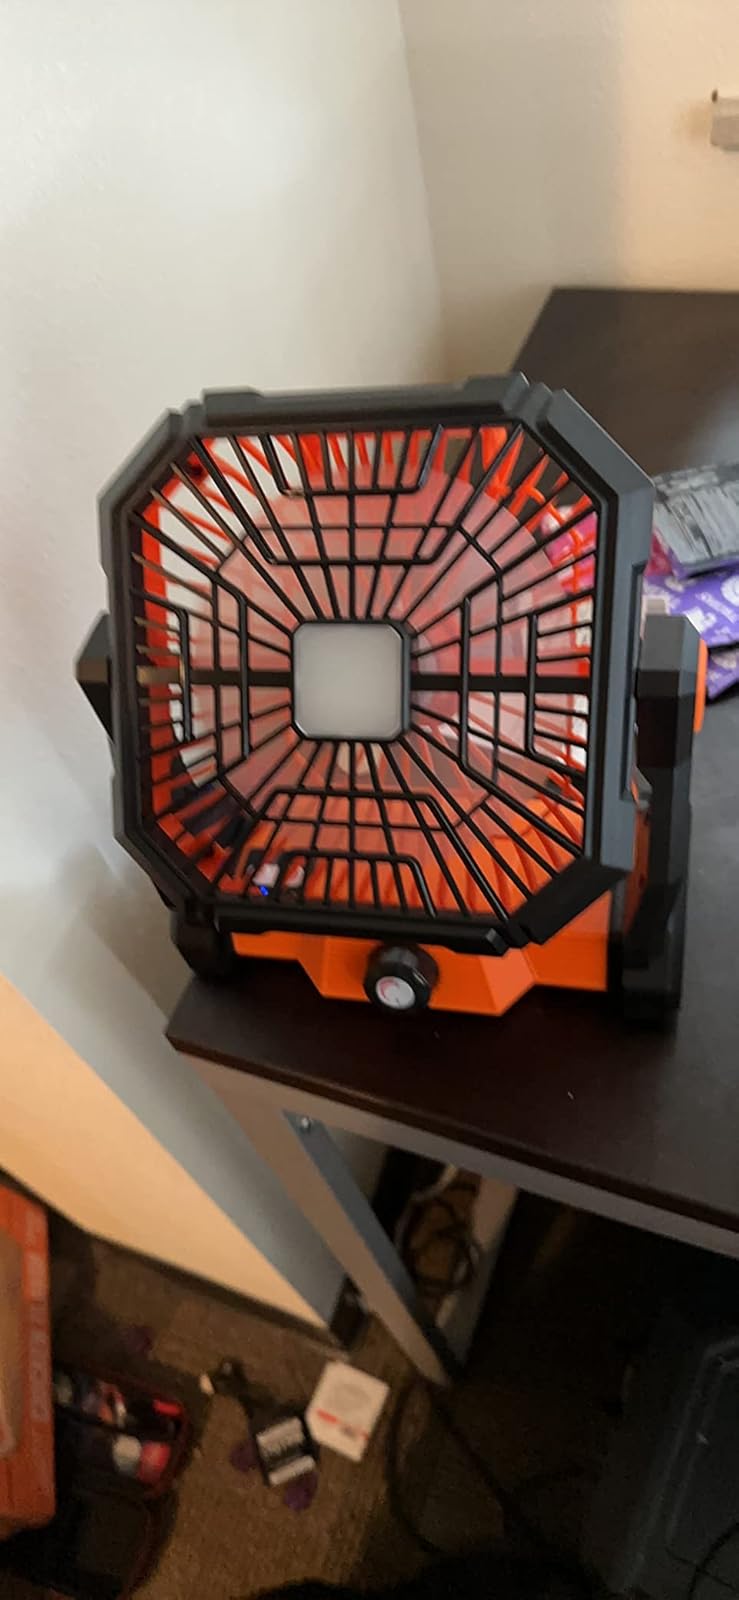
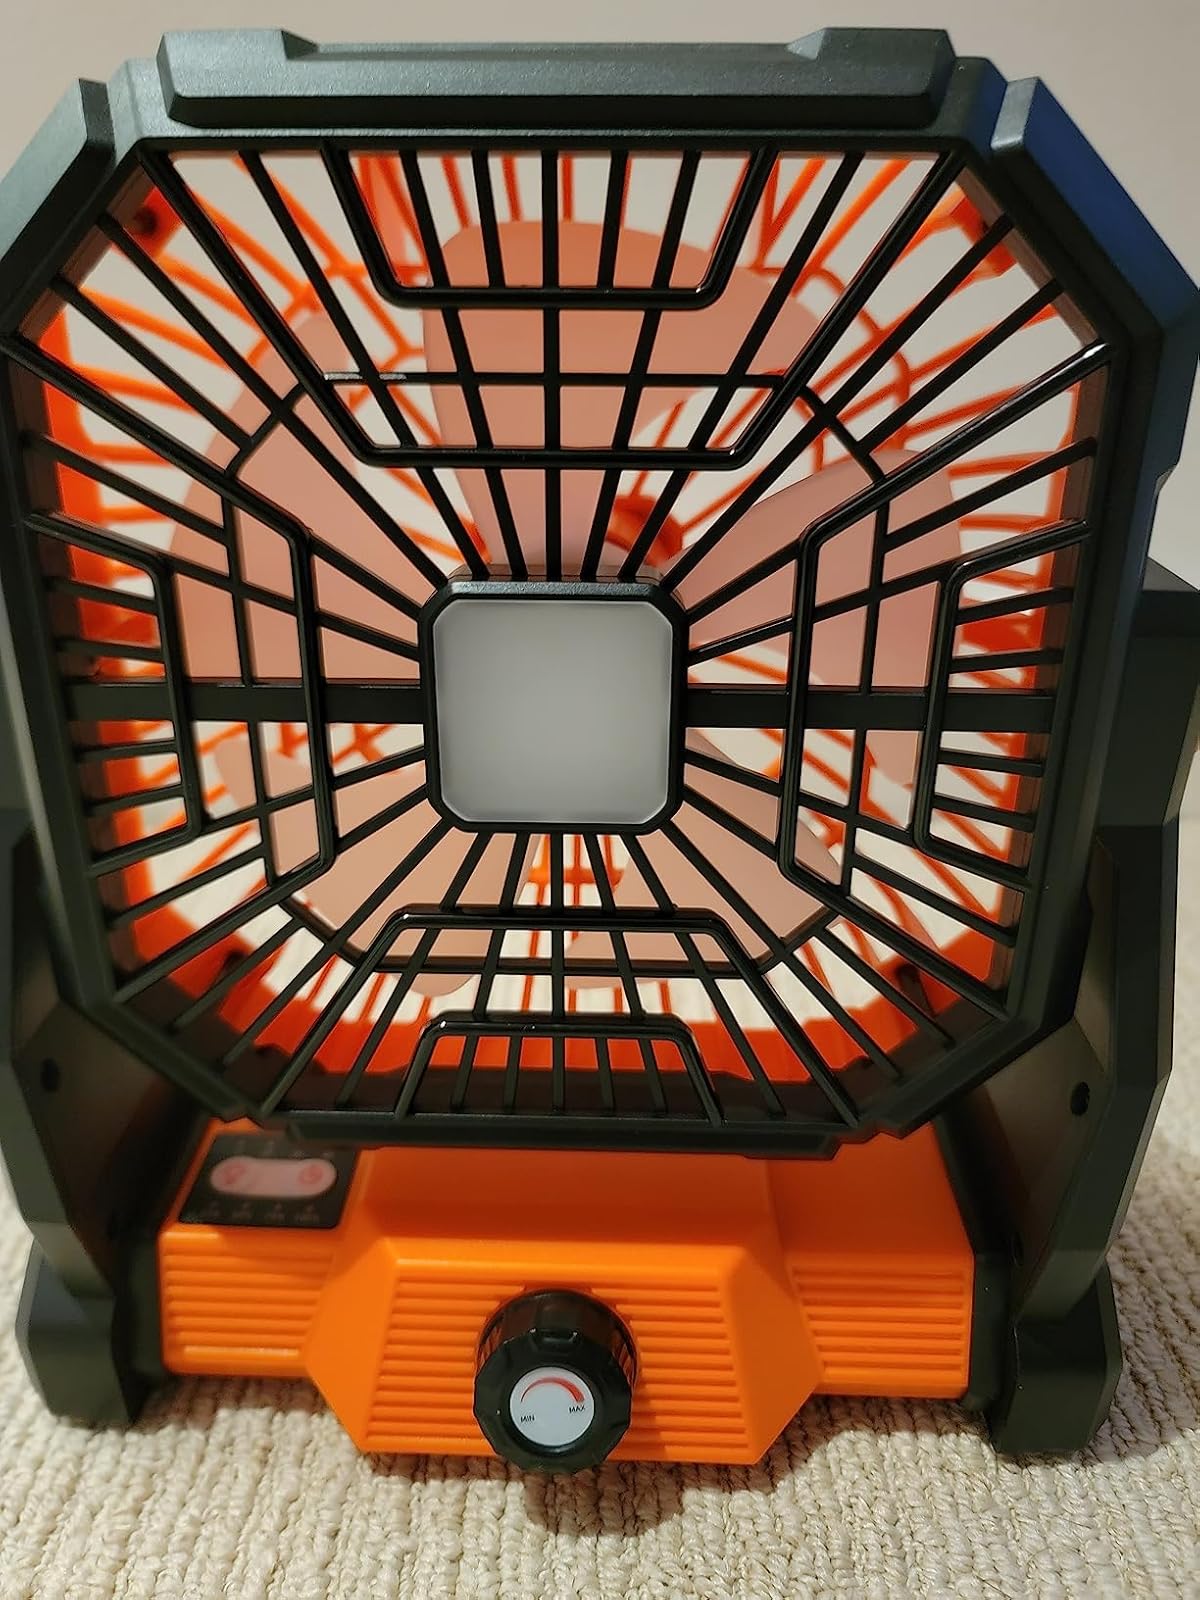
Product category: lantern
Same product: yes